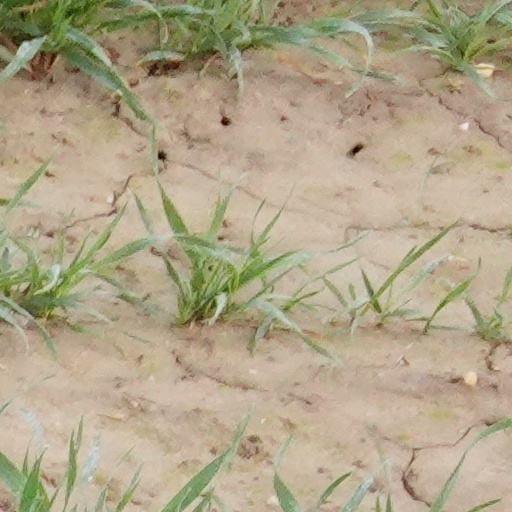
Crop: wheat